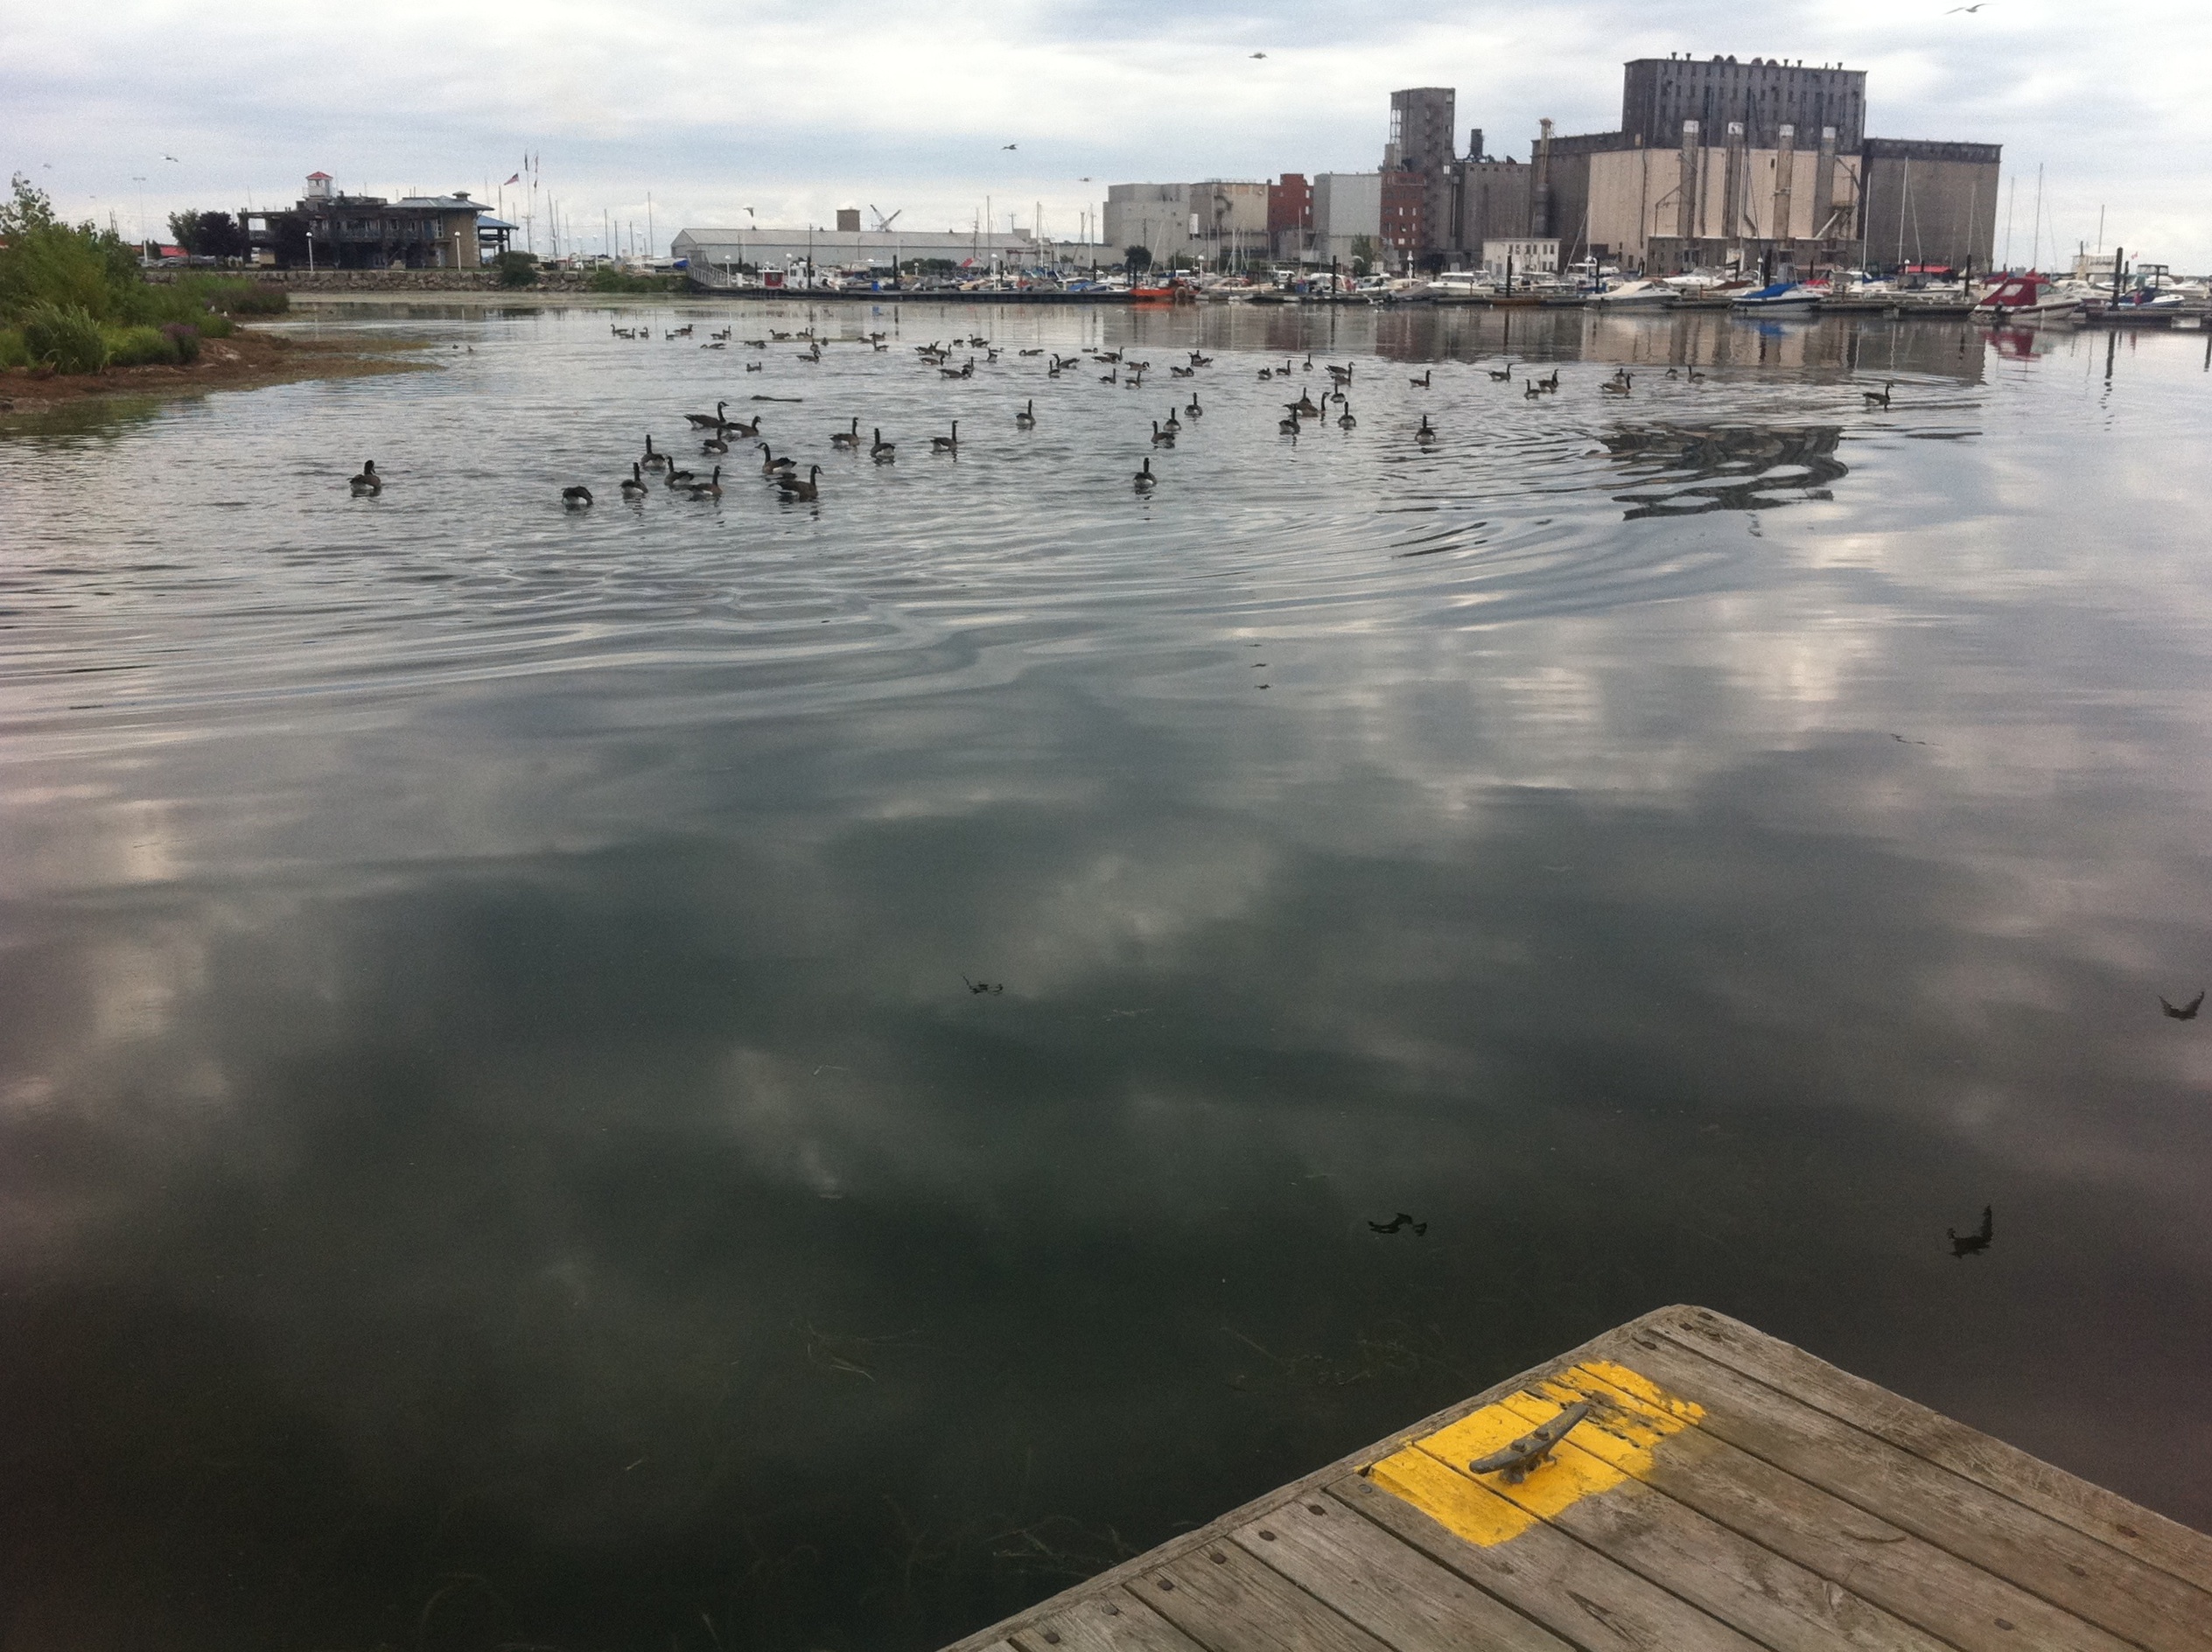
beach, sea, coast, water, morning, shore, pier, river, reflection, odyssey, mudflat, atmosphere of earth